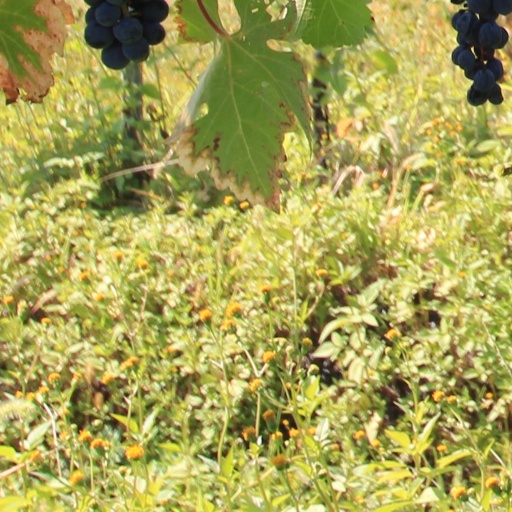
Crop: grape